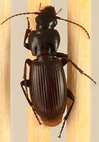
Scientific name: Pterostichus restrictus
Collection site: Niwot Ridge NEON (NIWO), plot NIWO_001